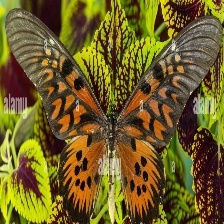
Species: AFRICAN GIANT SWALLOWTAIL